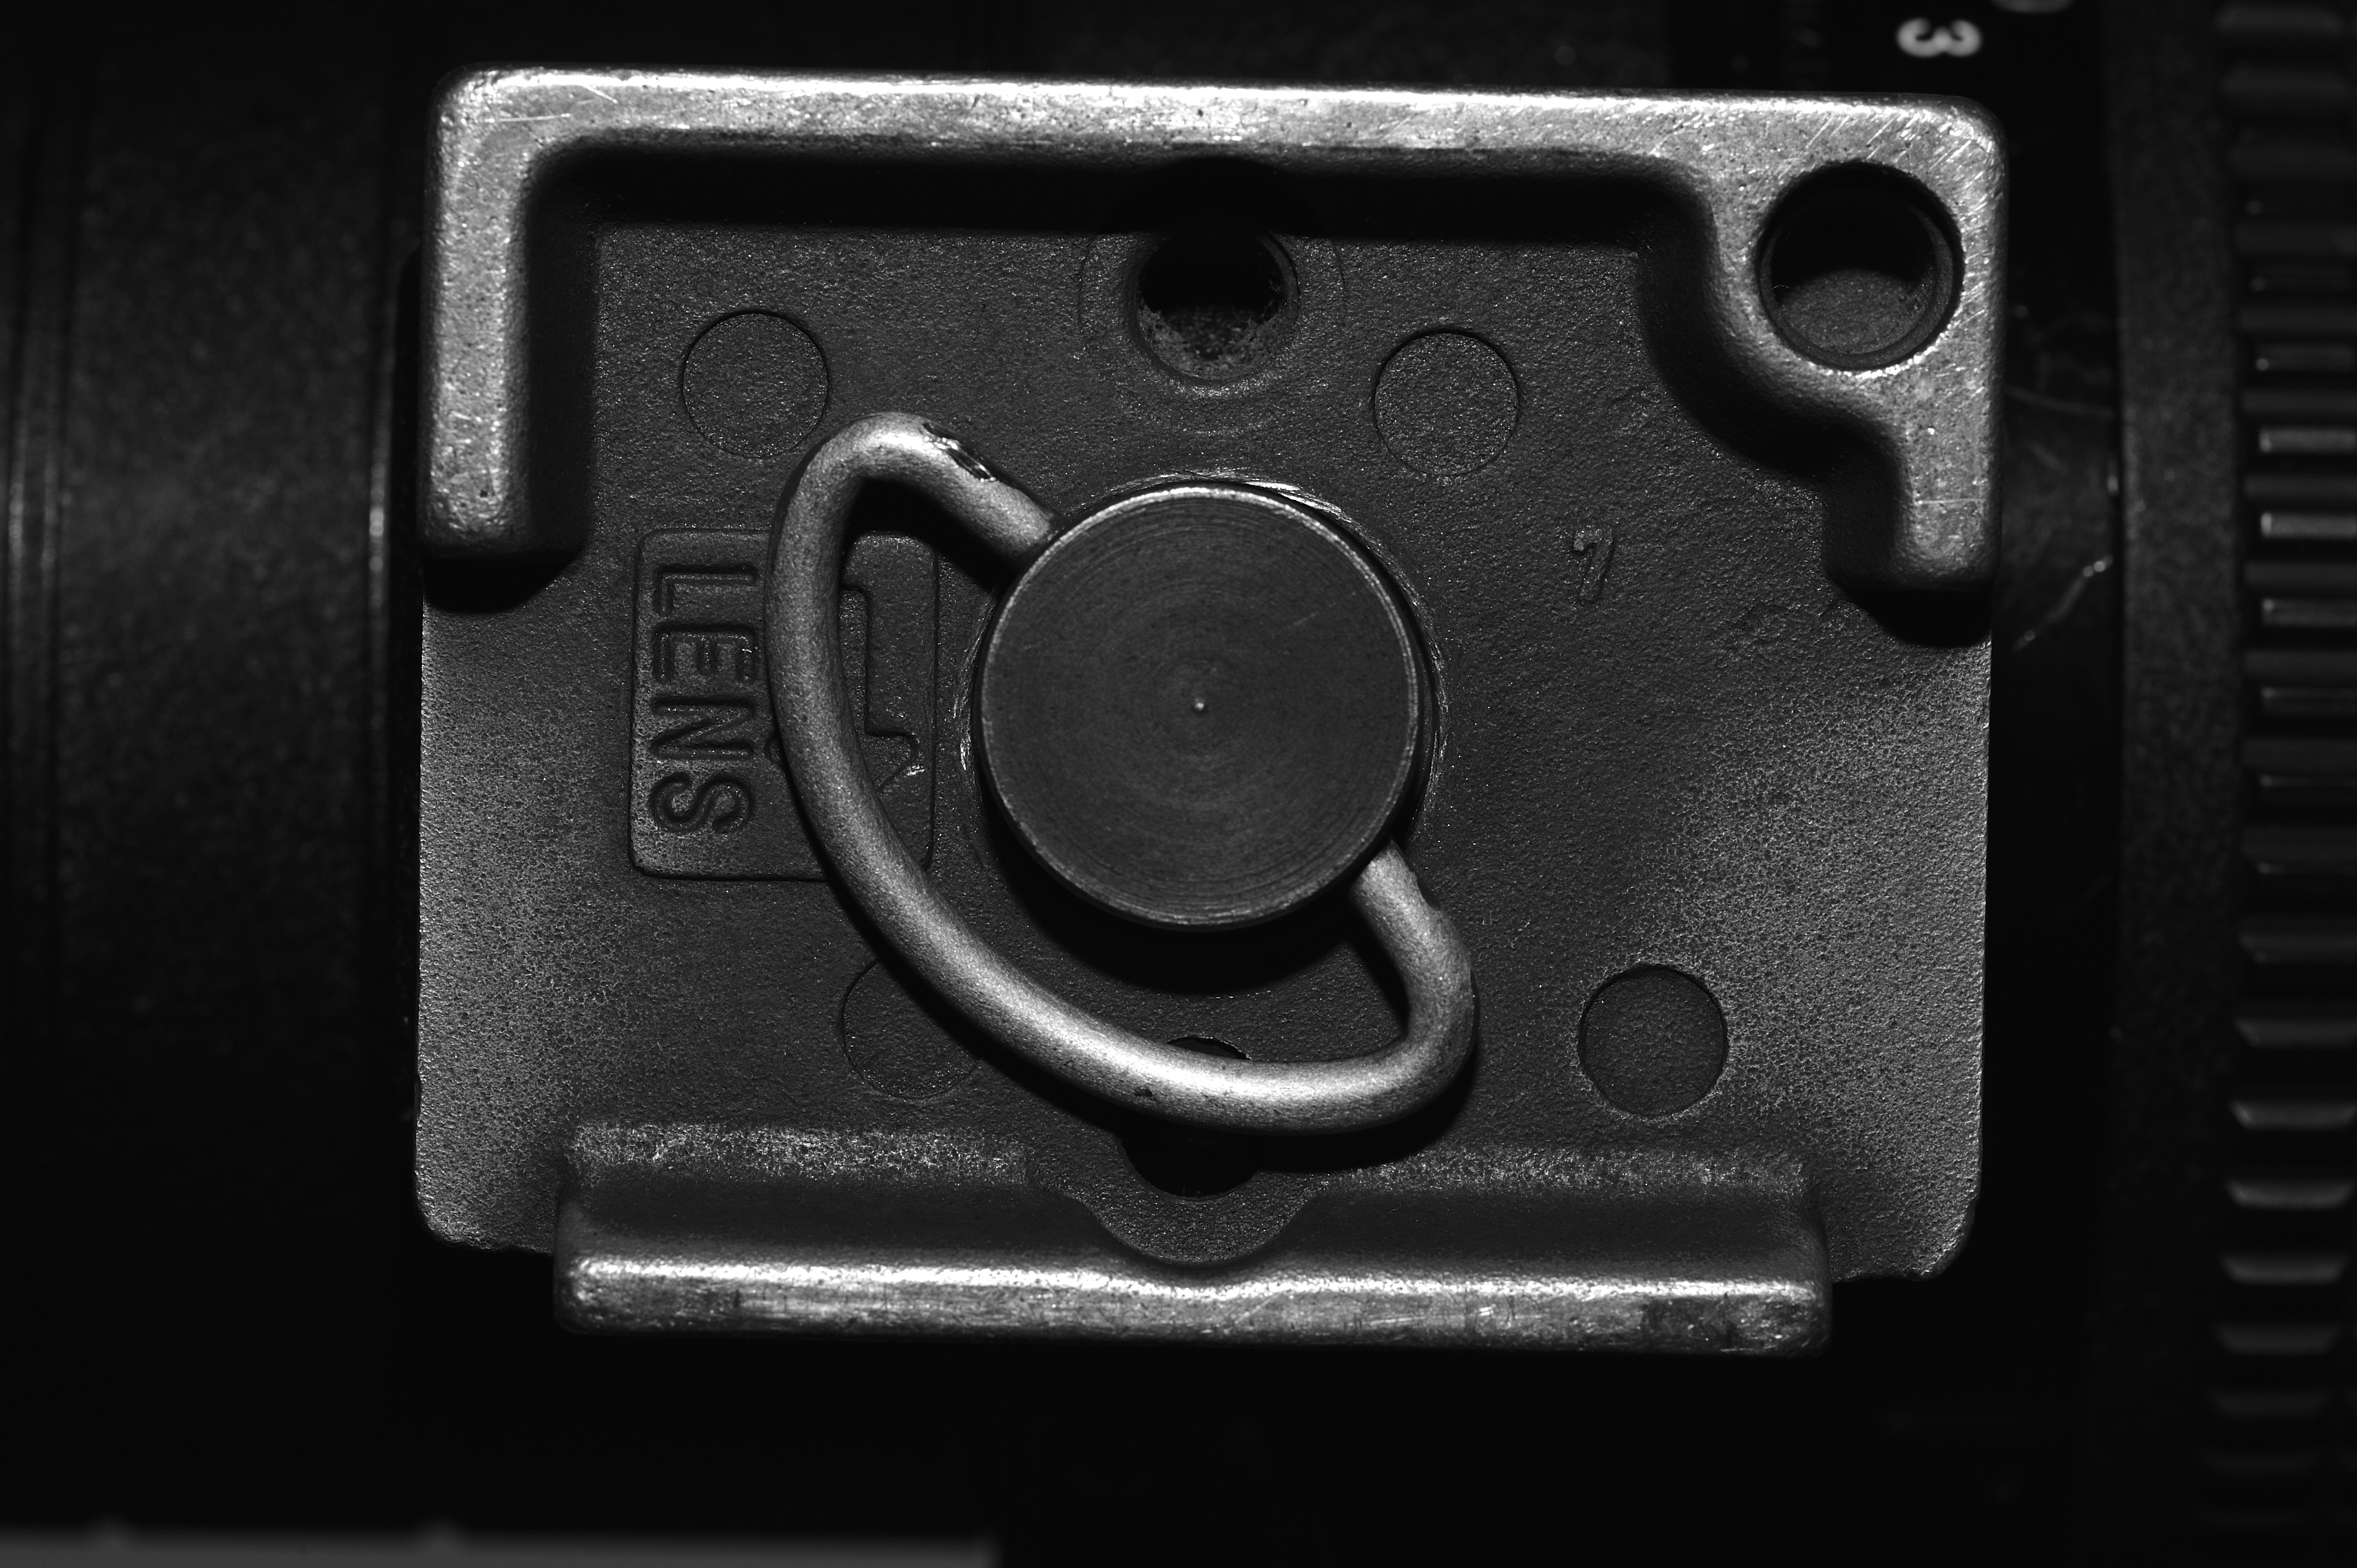
black and white, technology, black, monochrome, digital camera, monochrome photography, quick release plate, quick coupling, schnellwechselplatte, photographic tool, rack accessories